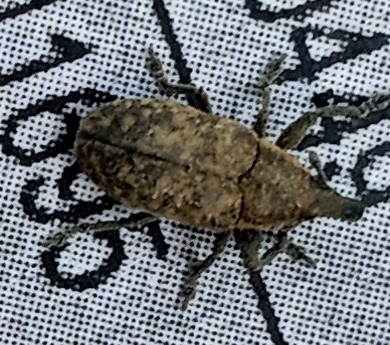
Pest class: non_pest_herbivores